Madison Bumgarner

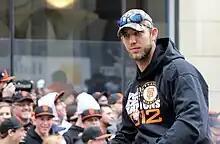
Bumgarner in the 2012 World Series parade

On September 5, Bumgarner struck out thirteen batters while yielding two earned runs, seven hits and one walk over innings while earning the win against the Padres. It was his second consecutive double digit strikeout game, having struck out eleven Cubs batters in his previous start against the Chicago Cubs. With his win September 16, Bumgarner won five consecutive starts; he finished the season 13–13 with a 3.21 ERA, 204 innings pitched, and 191 strikeouts. Bumgarner was 12–1 for the games in which his teammates scored three or more runs. Bumgarner finished eleventh in voting for the NL Cy Young Award.